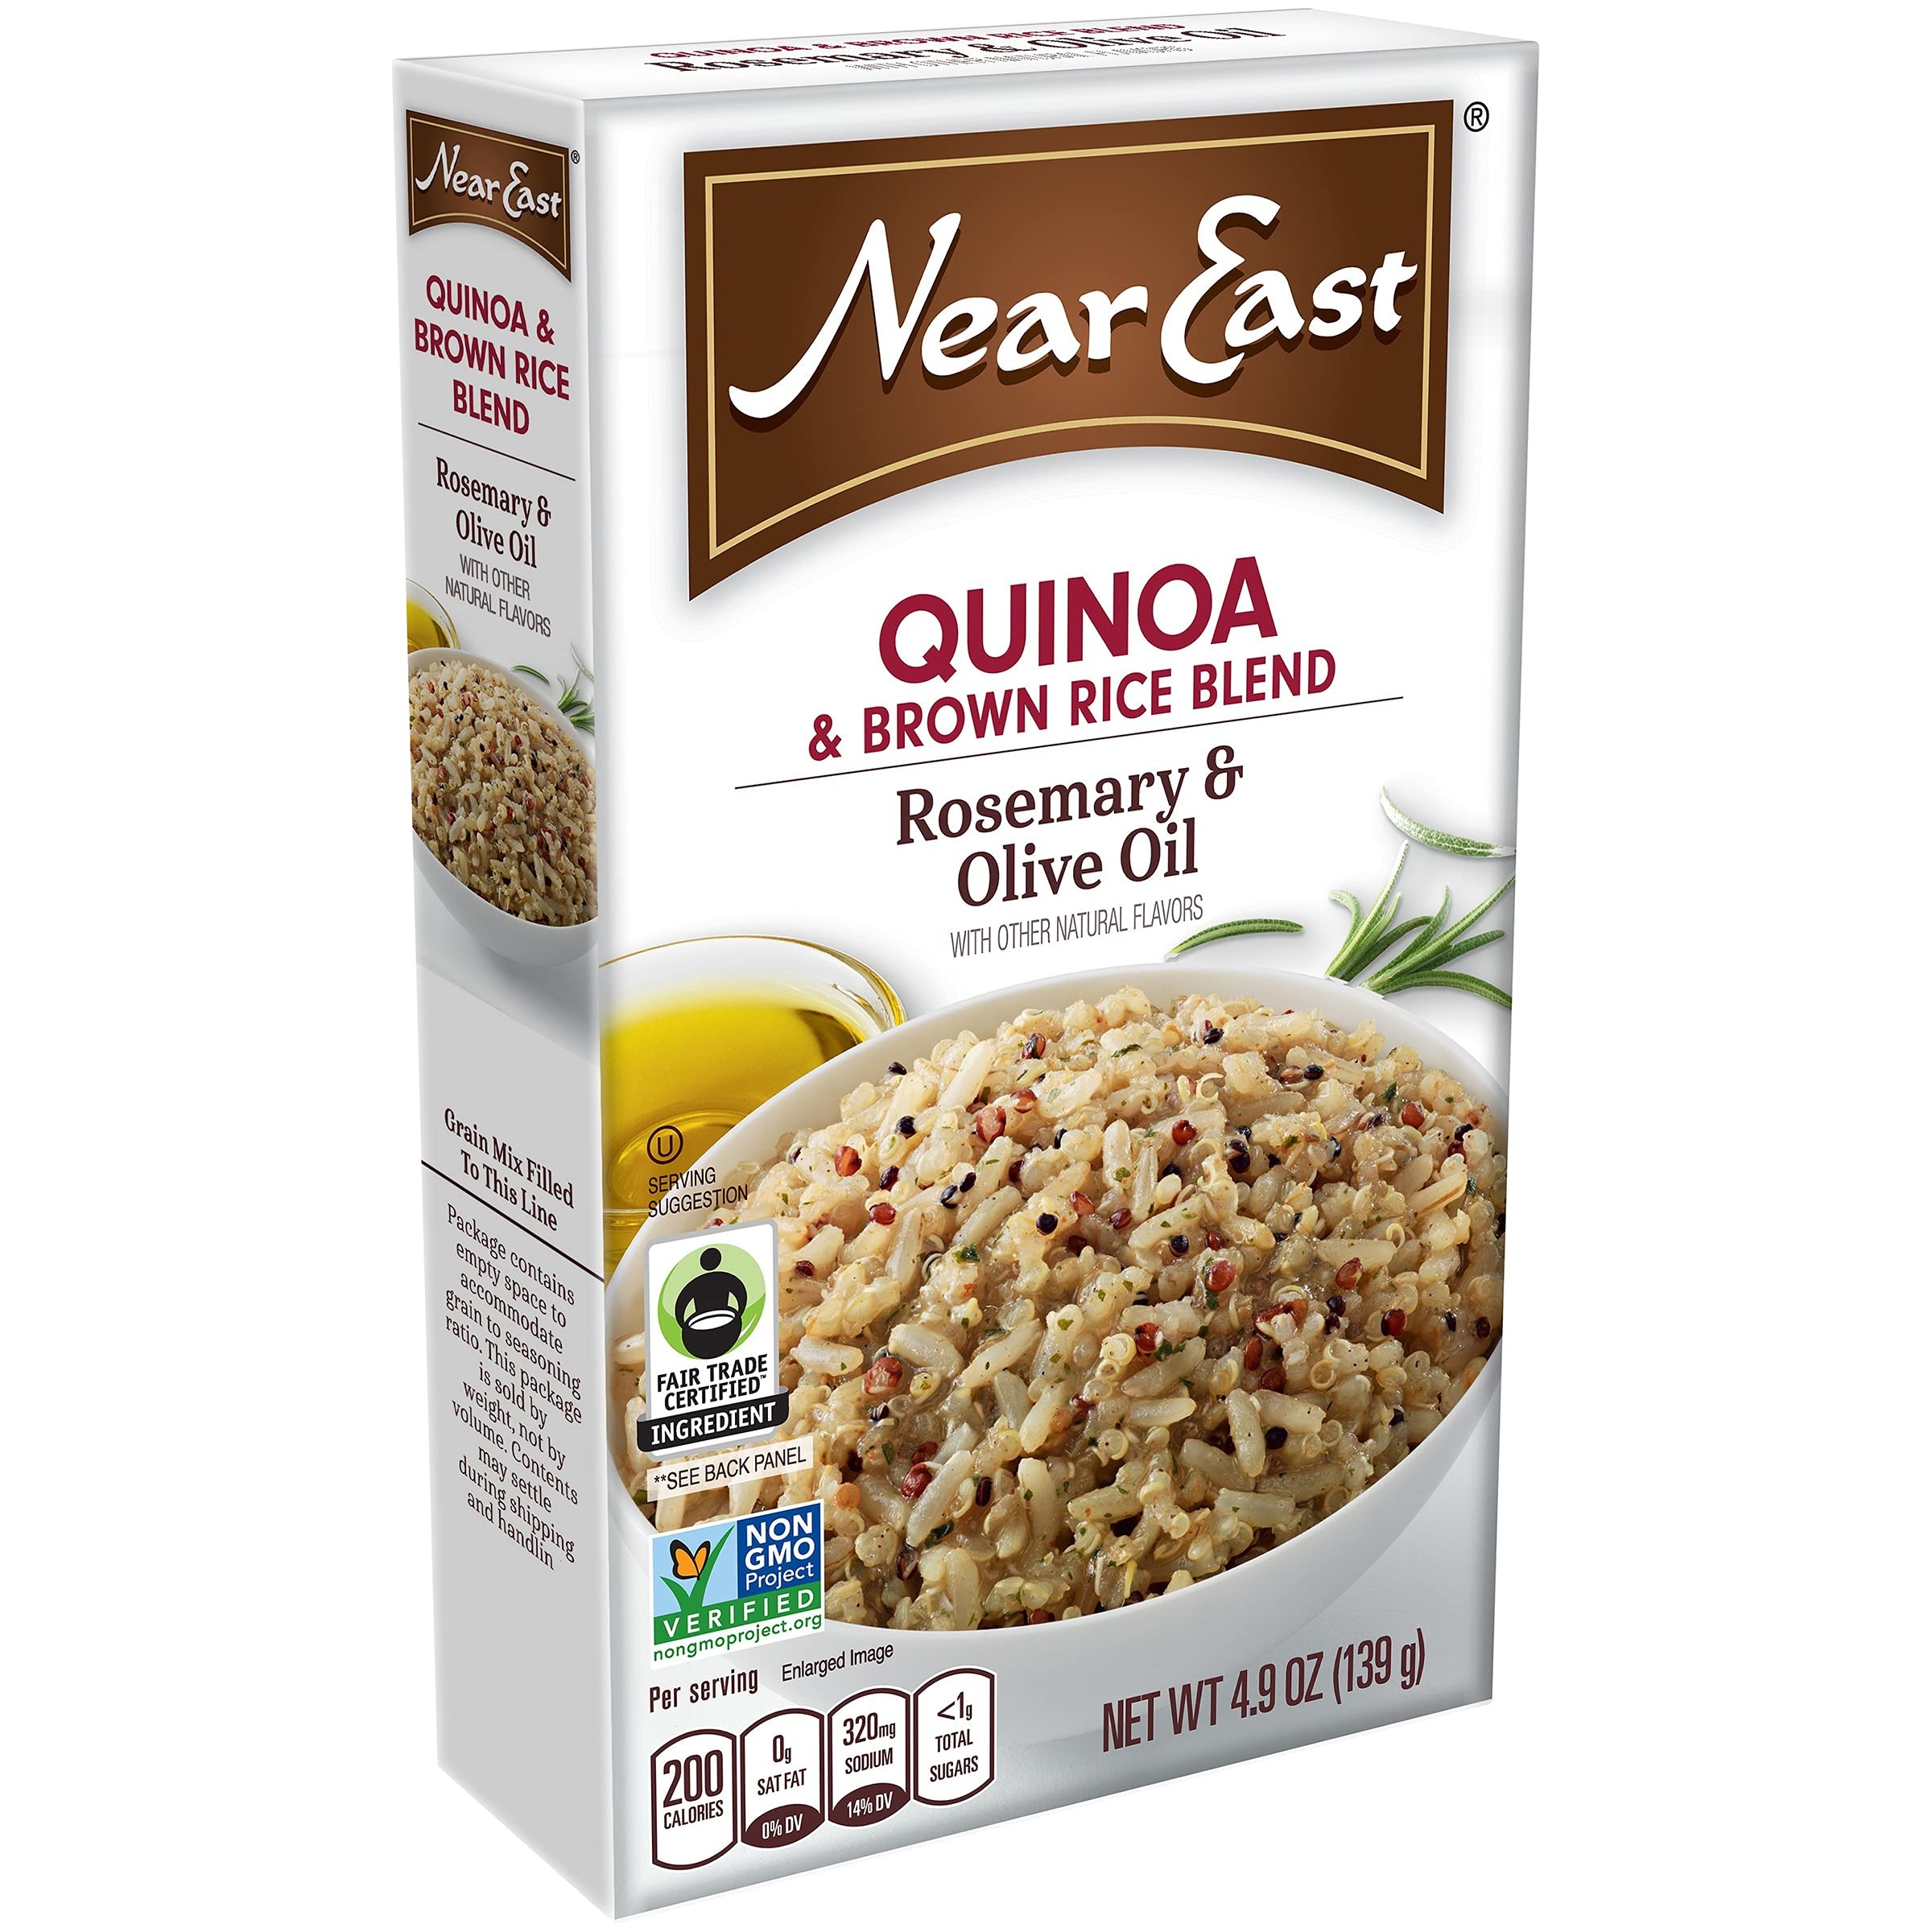
Item Name: Near East Quinoa and Brown Rice Blend, Roasted Red Pepper/Basil, 4.9 oz
Bullet Point 1: 8 grams of protein
Bullet Point 2: 34 grams of whole grain per 1 cup serving
Bullet Point 3: Contains a blend of herbs and spices to create for an authentic flavor from around the world
Bullet Point 4: Make tonight special by creating an exciting dish with your favorite Near East product. Visit our website's Recipe section to find a simply delicious dish
Value: 4.9
Unit: Ounce

Price: 3.79